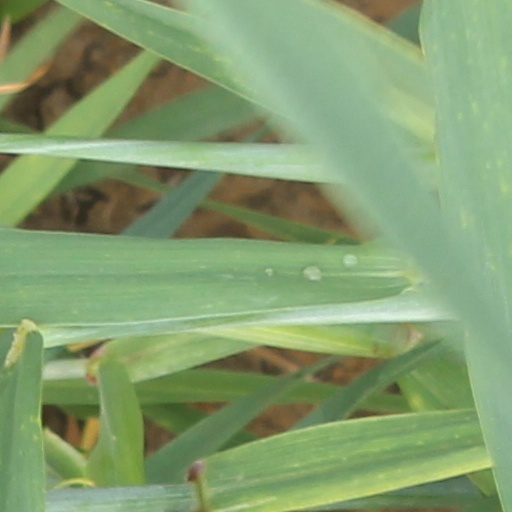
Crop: wheat